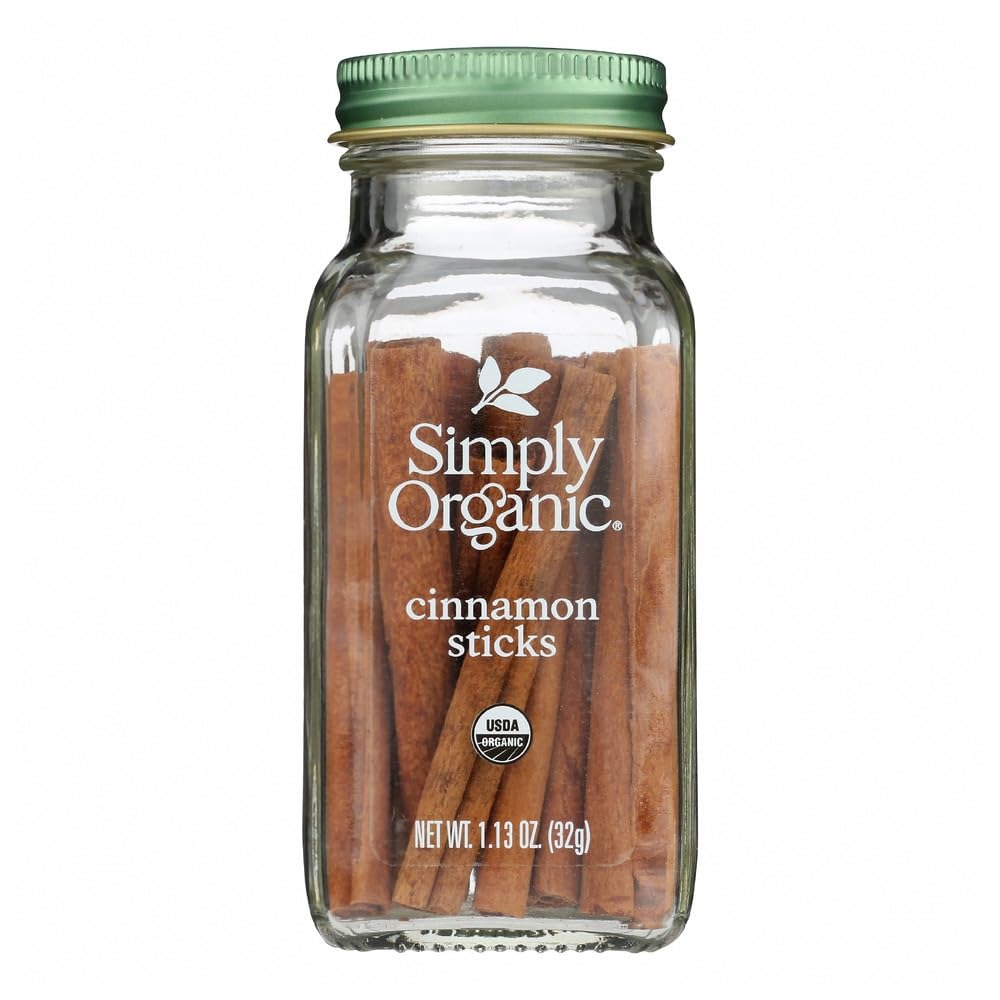
Item Name: Simply Organic Organic S.O. Whl Cinn Sticks 1.13 Oz (Pack of 6) - Pack Of 6
Value: nan
Unit: None

Price: 36.33